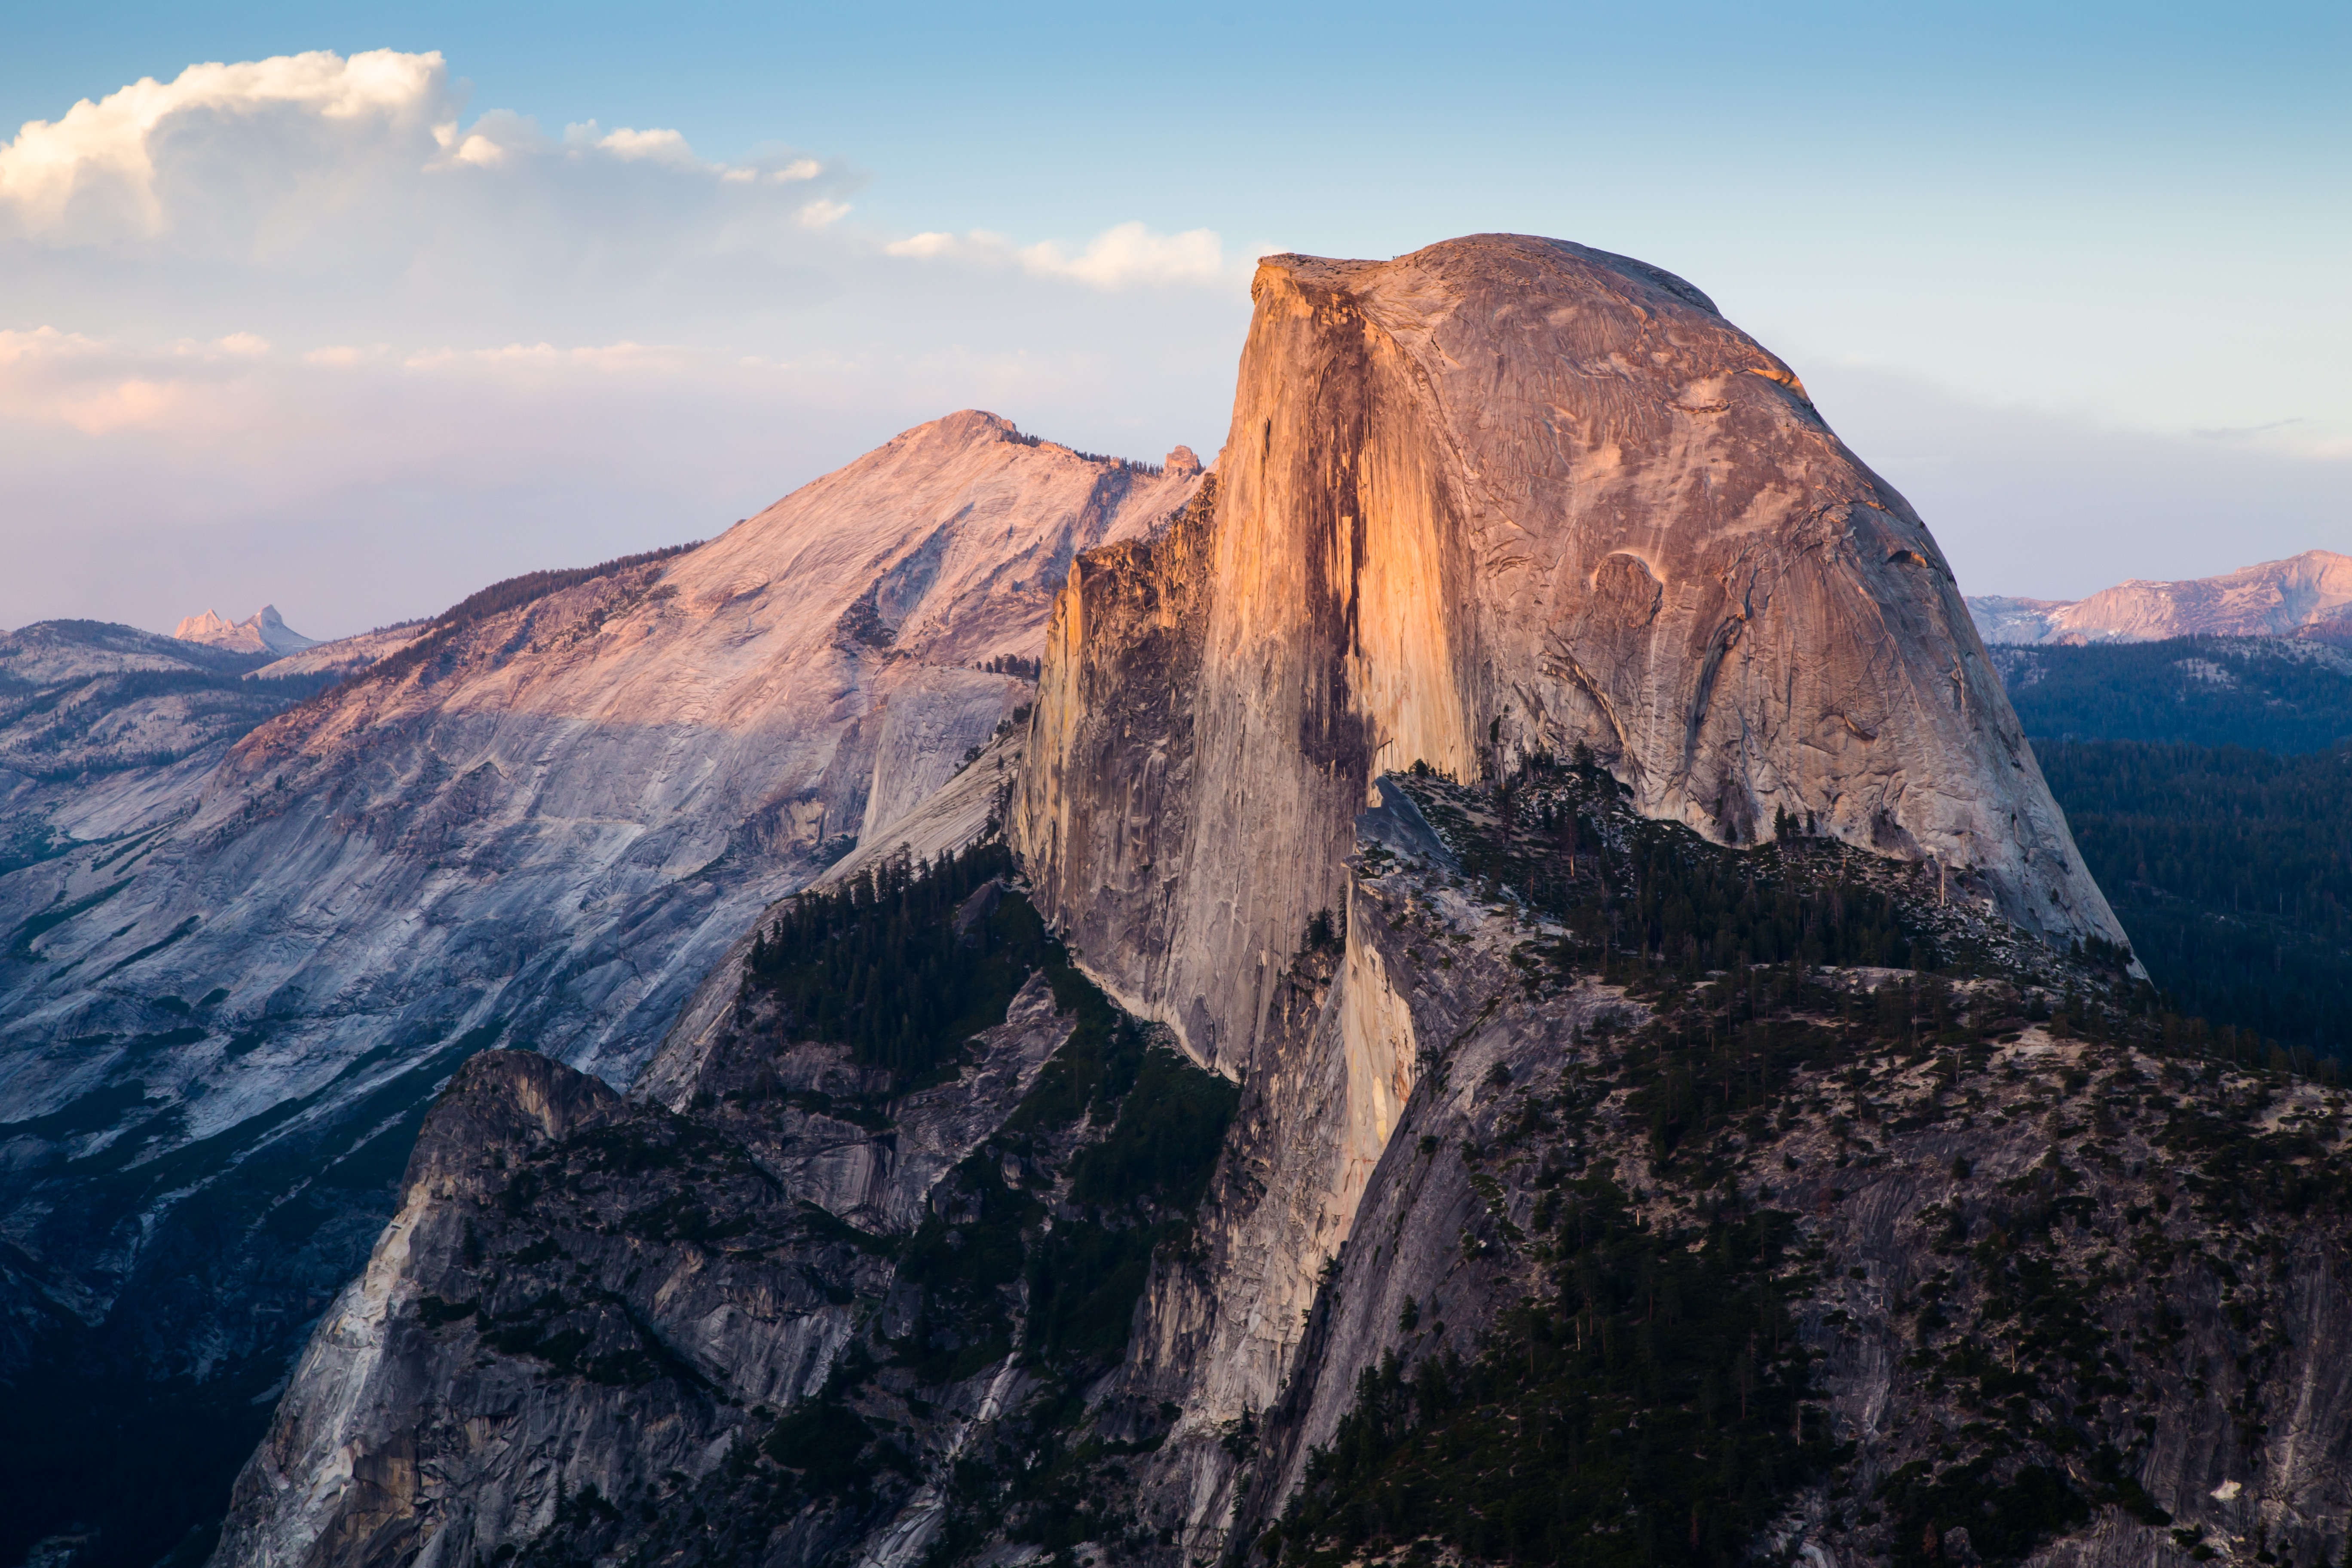
landscape, nature, rock, wilderness, mountain, peak, mountain range, yosemite, cliff, terrain, national park, ridge, summit, geology, alps, plateau, landform, geographical feature, mountainous landforms